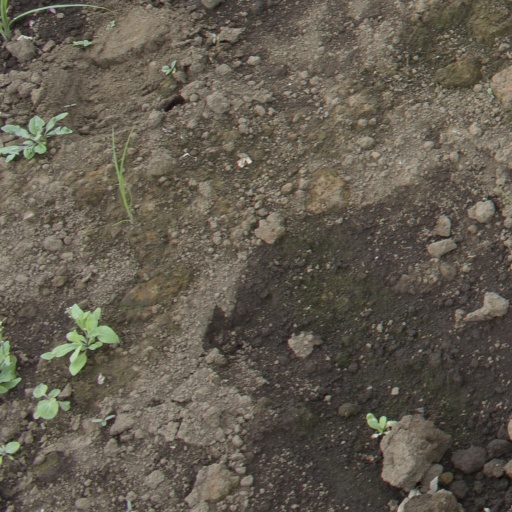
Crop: soybean